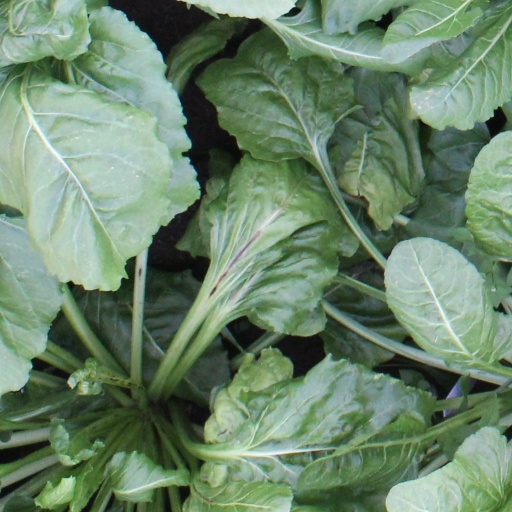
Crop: sugar beet